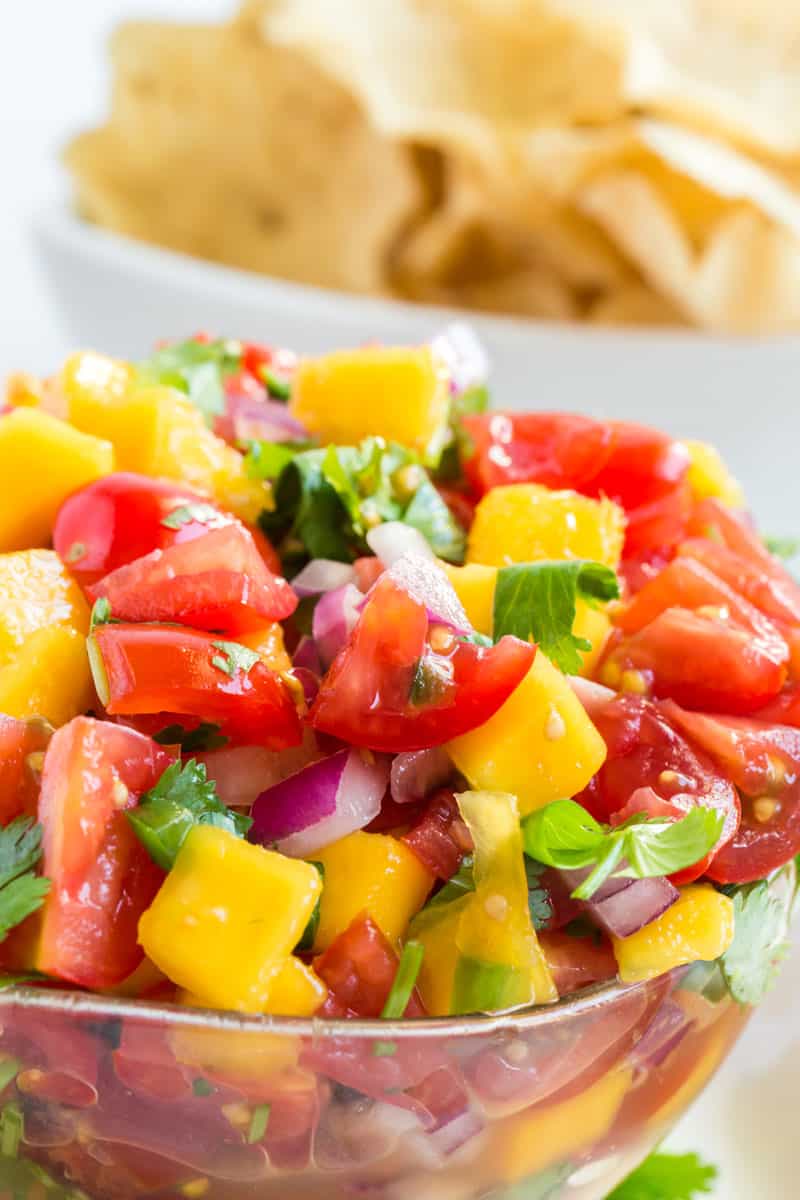
Label: Mango